Bonne Terre Mine

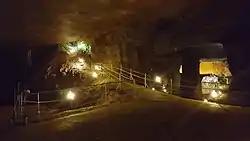
Bonne Terre Mine in 2017

Bonne Terre Mine, also known as the St. Joseph Lead Mine at Bonne Terre, is a historic lead mine located at Bonne Terre, St. Francois County, Missouri.